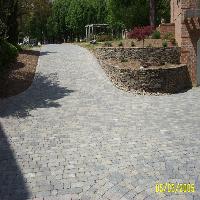
Weather: sun or clear